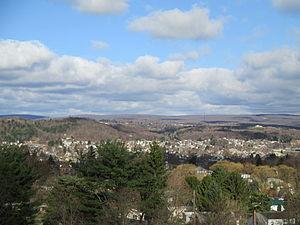
La ville de Clearfield est le siège du comté de Clearfield, situé en Pennsylvanie, aux États-Unis. Sa population s’élevait à 6 215 habitants lors du recensement de 2010, estimée à 5 913 habitants en 2017.